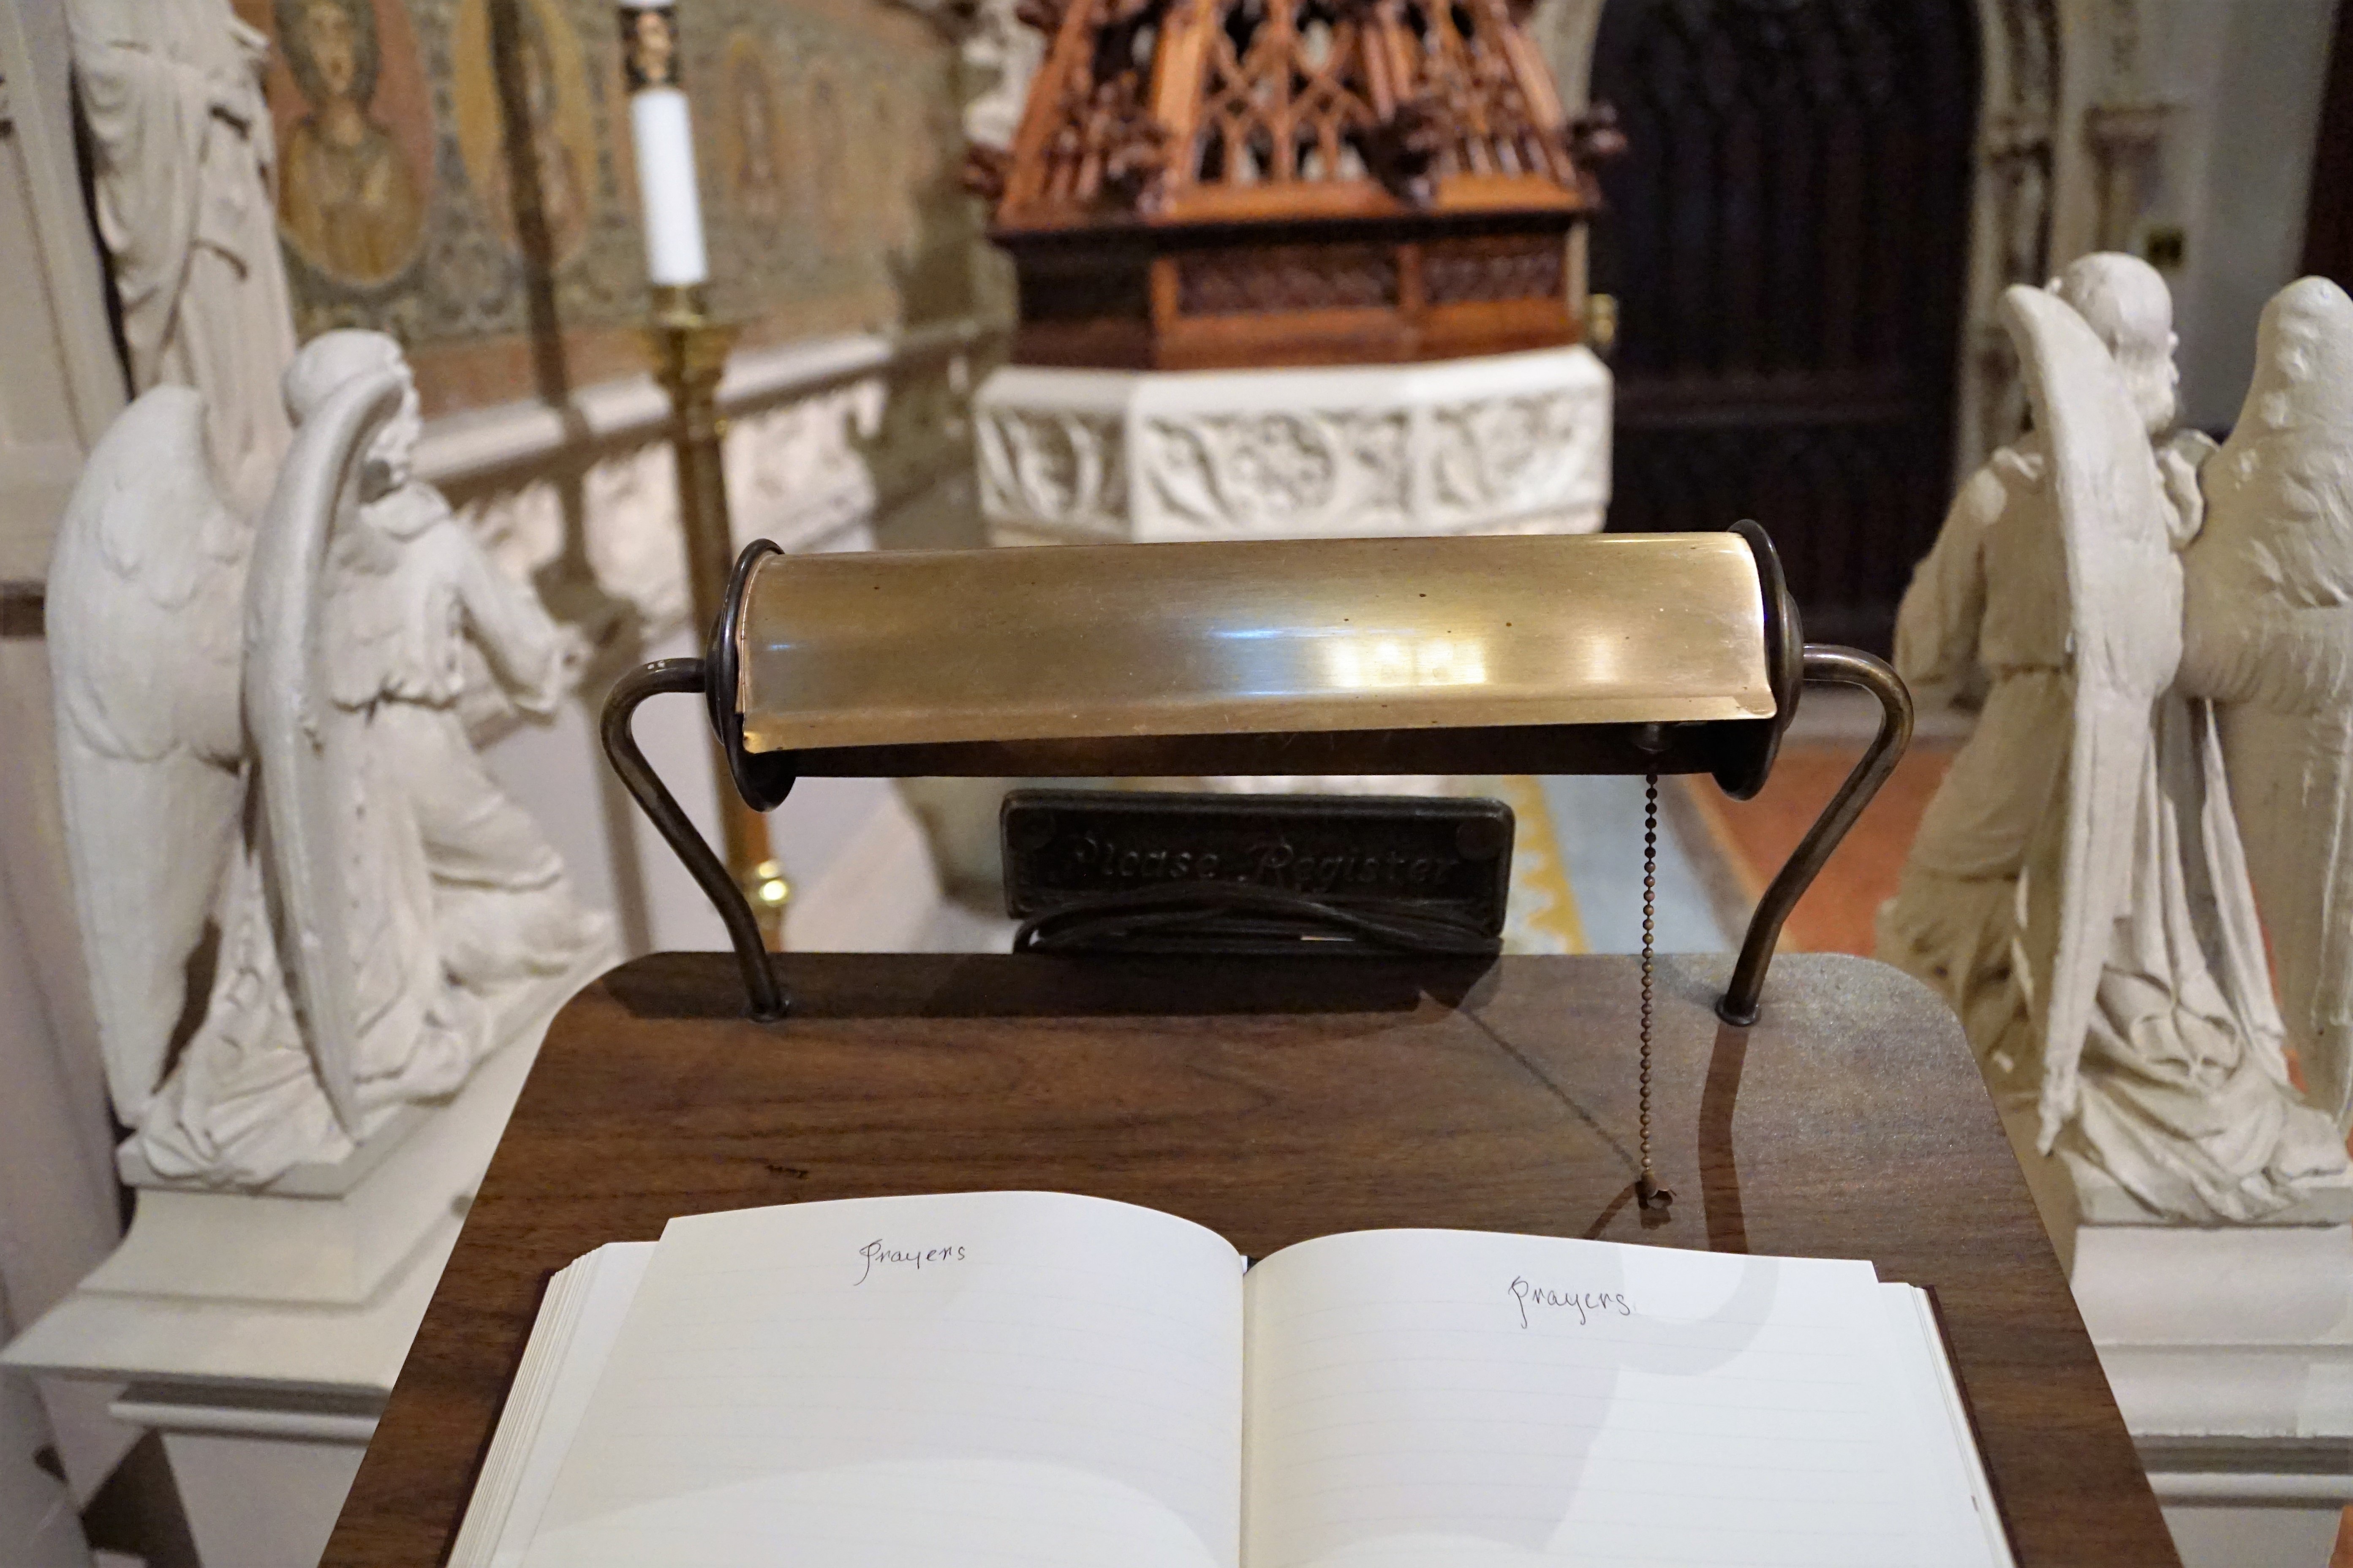
table, book, wood, chair, new york, statue, usa, america, religion, church, furniture, room, candle, interior design, angel, art, figure, design, marble, prayer, gabriel, michael, holy, tourist attraction, fair, please, god, grace church